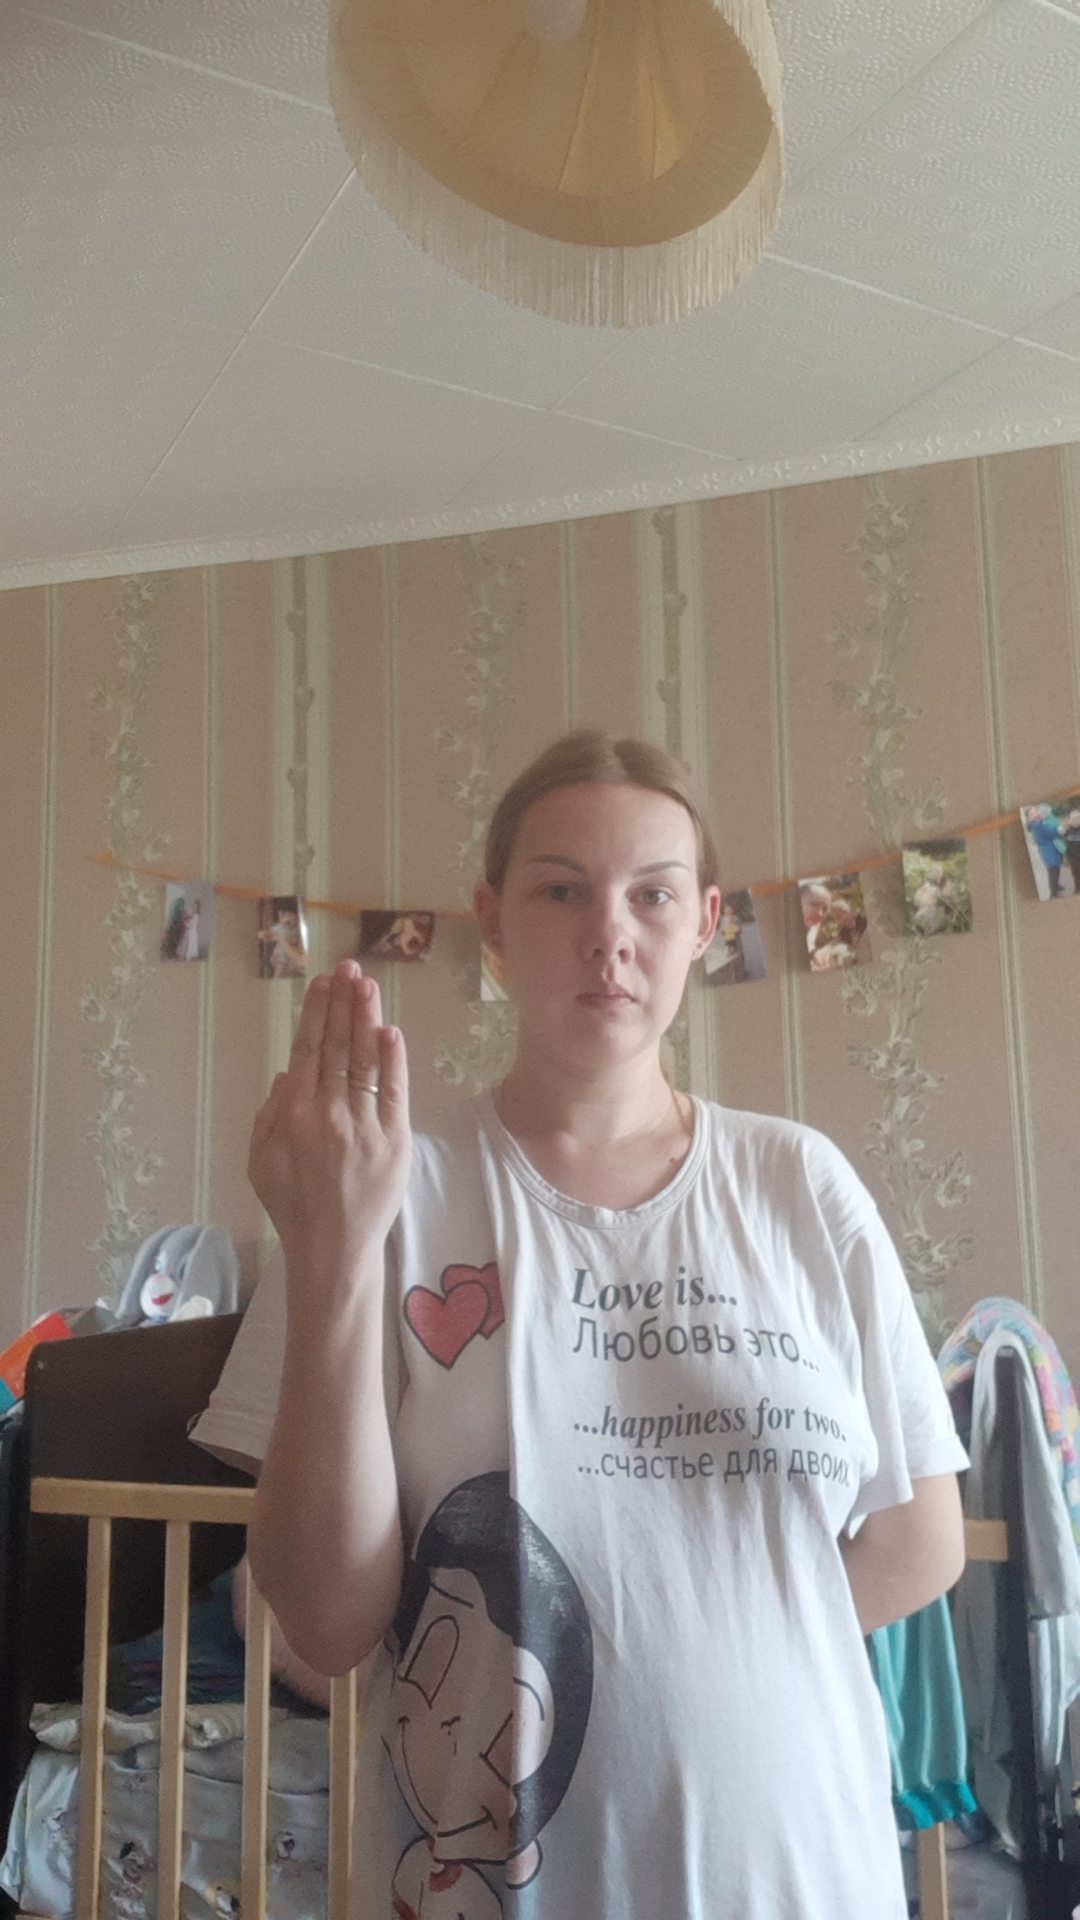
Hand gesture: stop_inverted